Ken Feingold

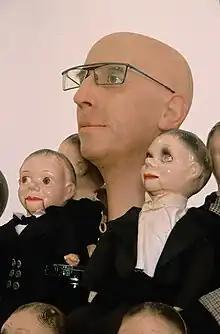
Self Portrait As the Center of the Universe 2001

Feingold participated in the 2002 Whitney Biennial, and in 2003 he received a Rockefeller Media Arts Fellowship ) and a Guggenheim Fellowship.